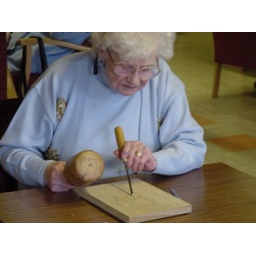
Mary building up skills in preparation to make doors for stage area.